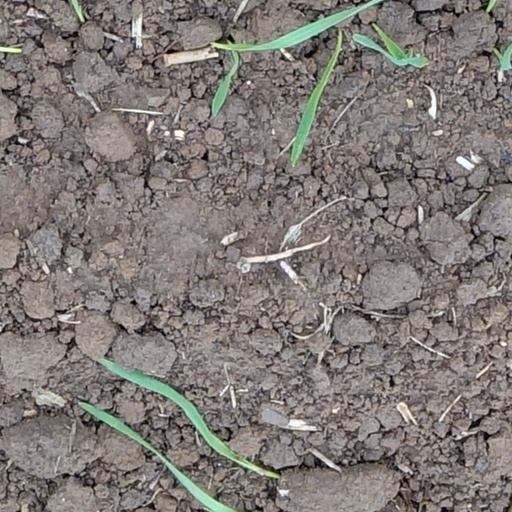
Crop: wheat